Nick Heidfeld

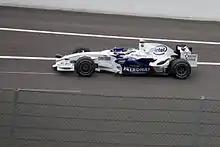
Heidfeld scored his fourth second-place finish of at the Belgian Grand Prix.

Heidfeld began the 2008 season strongly, finishing second in Australia after qualifying fifth. In Malaysia, he qualified fifth but dropped down to tenth at the first corner after being pushed wide by Jarno Trulli. He got back up to sixth, also setting his first ever fastest lap in the process. In Bahrain he started from sixth place but he did not gain a place at the start, but passed Trulli and Heikki Kovalainen to climb up to fourth. He finished there and this fourth gave him second in the championship.